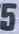
Number: 5